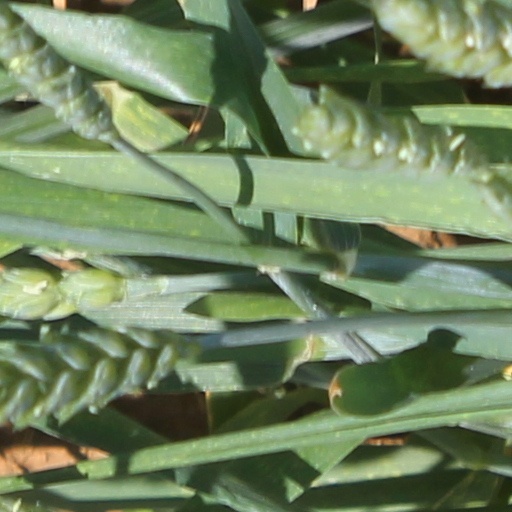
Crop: wheat